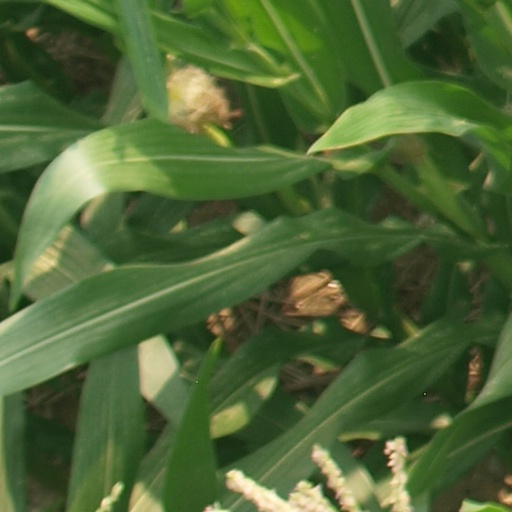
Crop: maize; corn